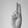
ASL letter: U